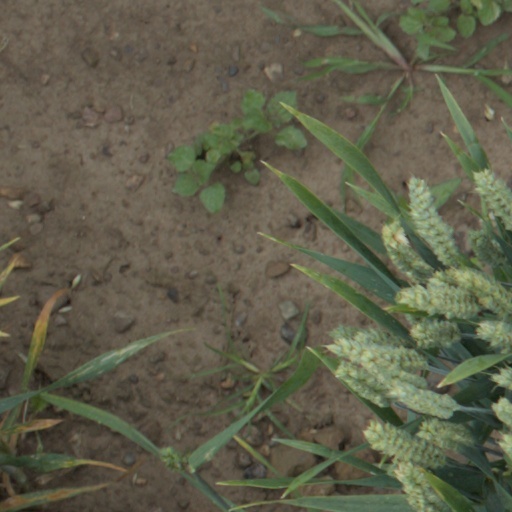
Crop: wheat